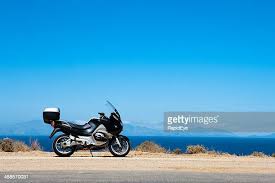
Vehicle type: Motorcycles